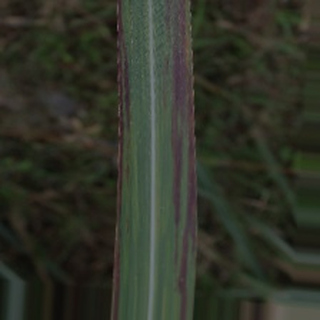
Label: sugarcane_bacterial_blight